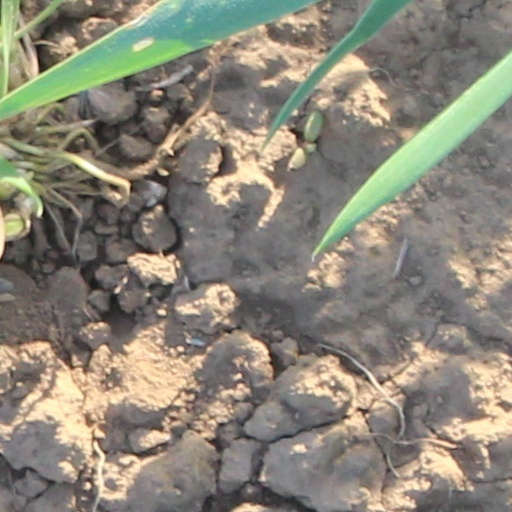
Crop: wheat